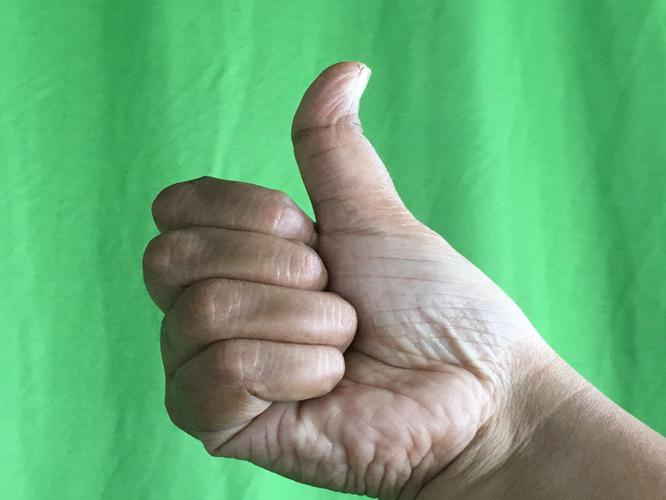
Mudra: Sikharam
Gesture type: single_hand